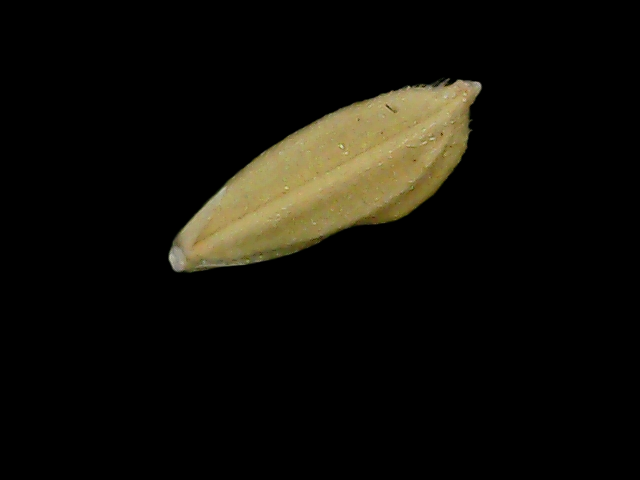
Rice variety: Bd76